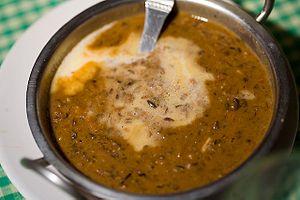
Liste de plats à base de légumineuses. Les légumineuses sont des plantes de la famille des Fabaceae dont on consomme généralement le fruit ou la graine.